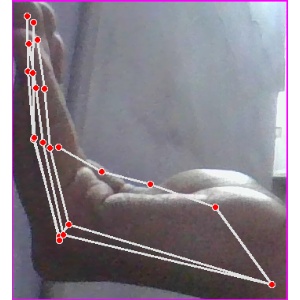
अक्षर: स